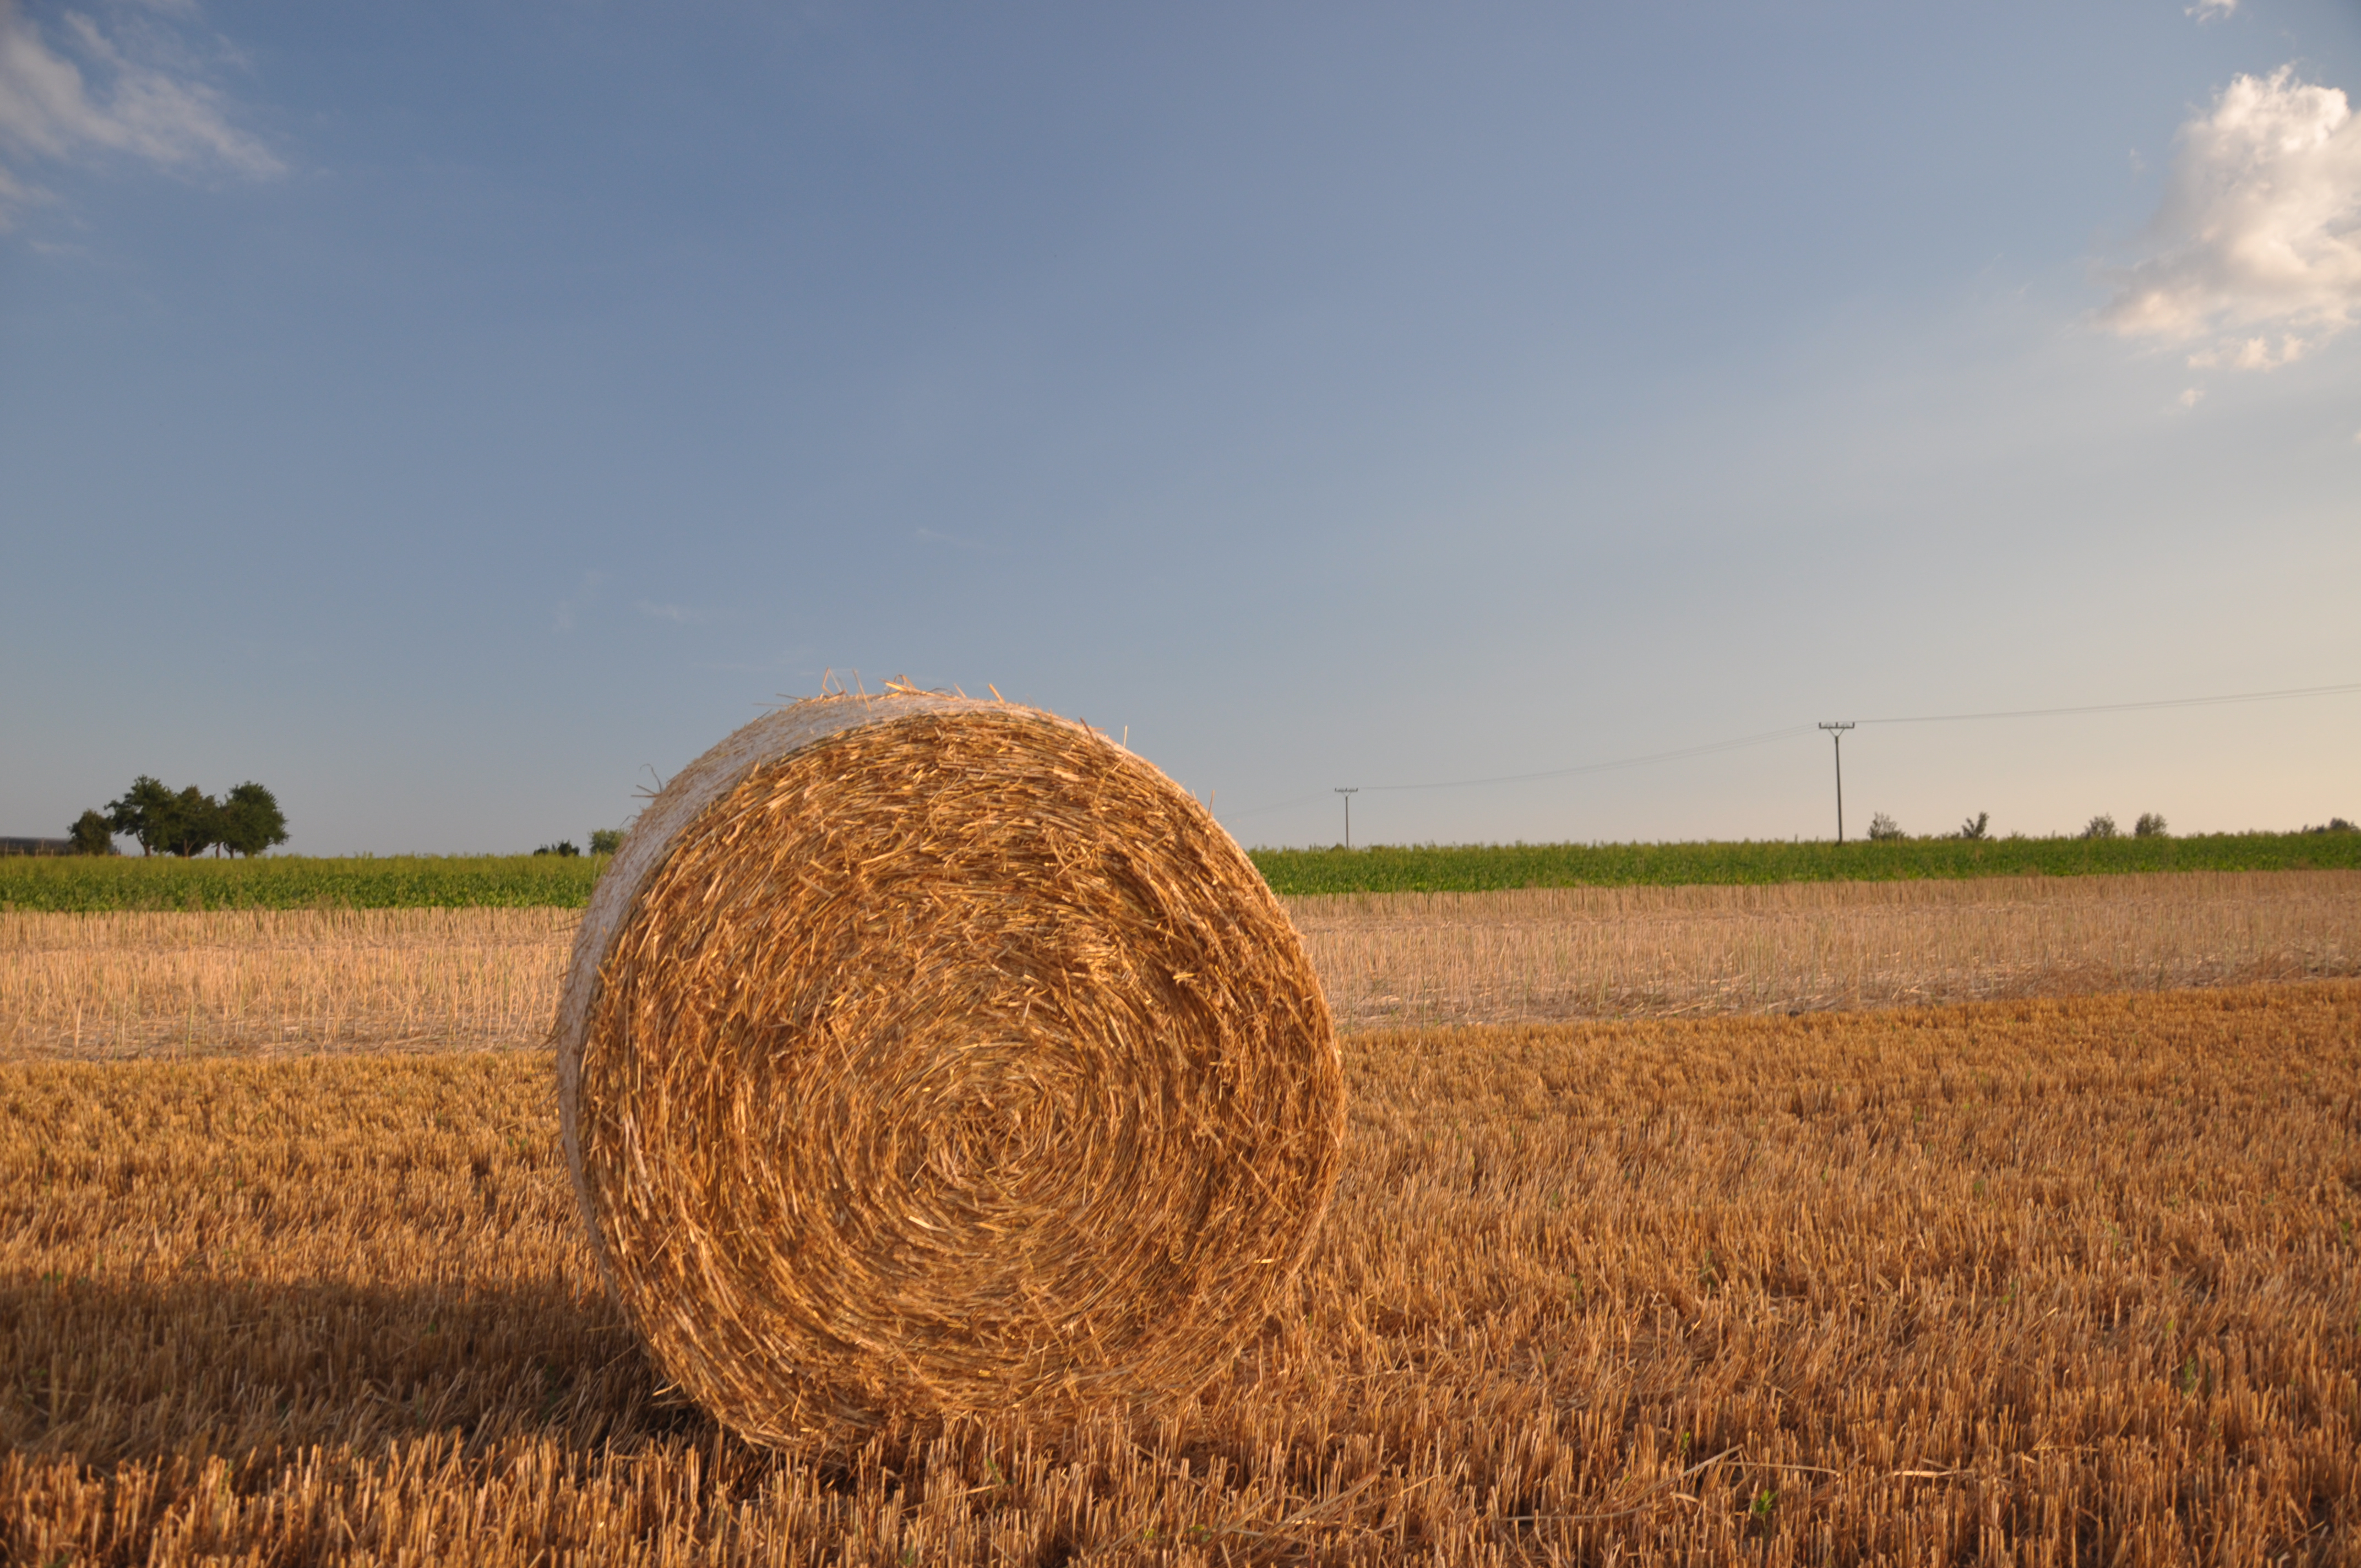
hay bale, hay, field, sky, straw, agriculture, crop, harvest, grass family, prairie, rural area, cloud, grain, farm, plain, grassland, commodity, grass, landscape, wheat